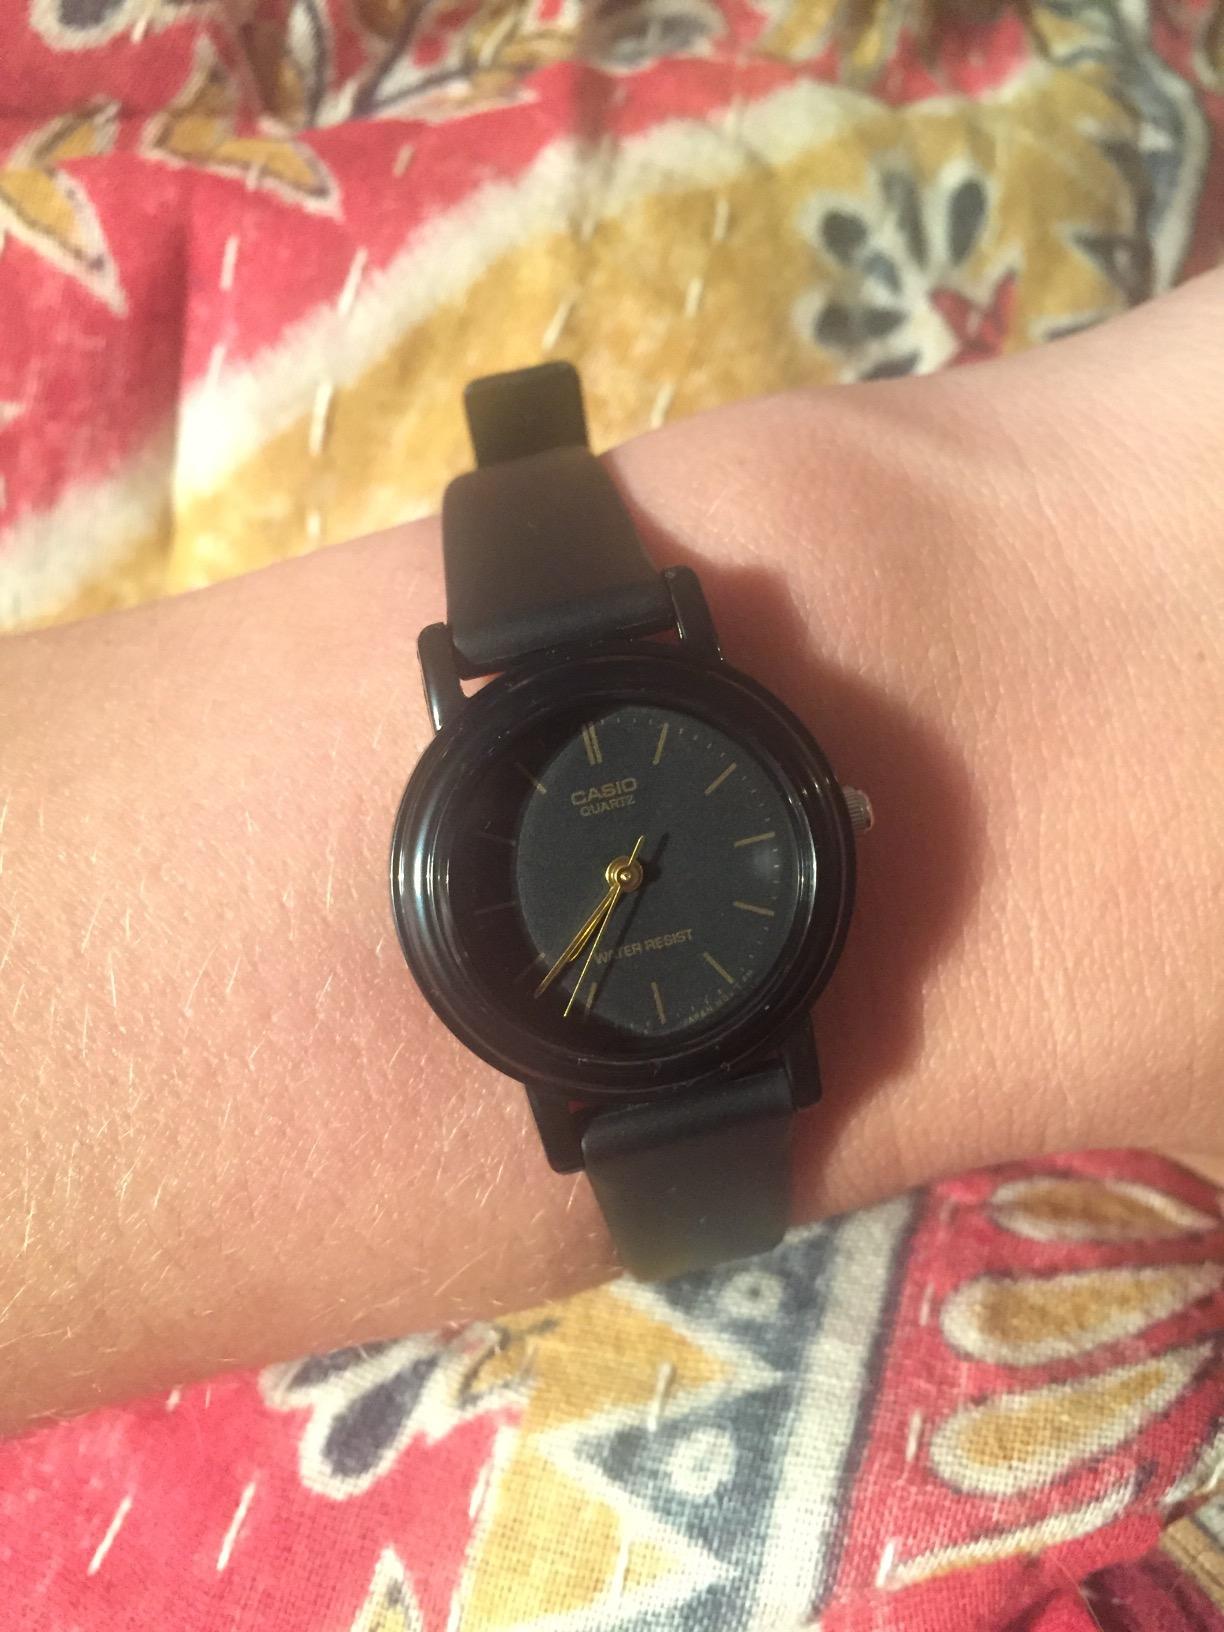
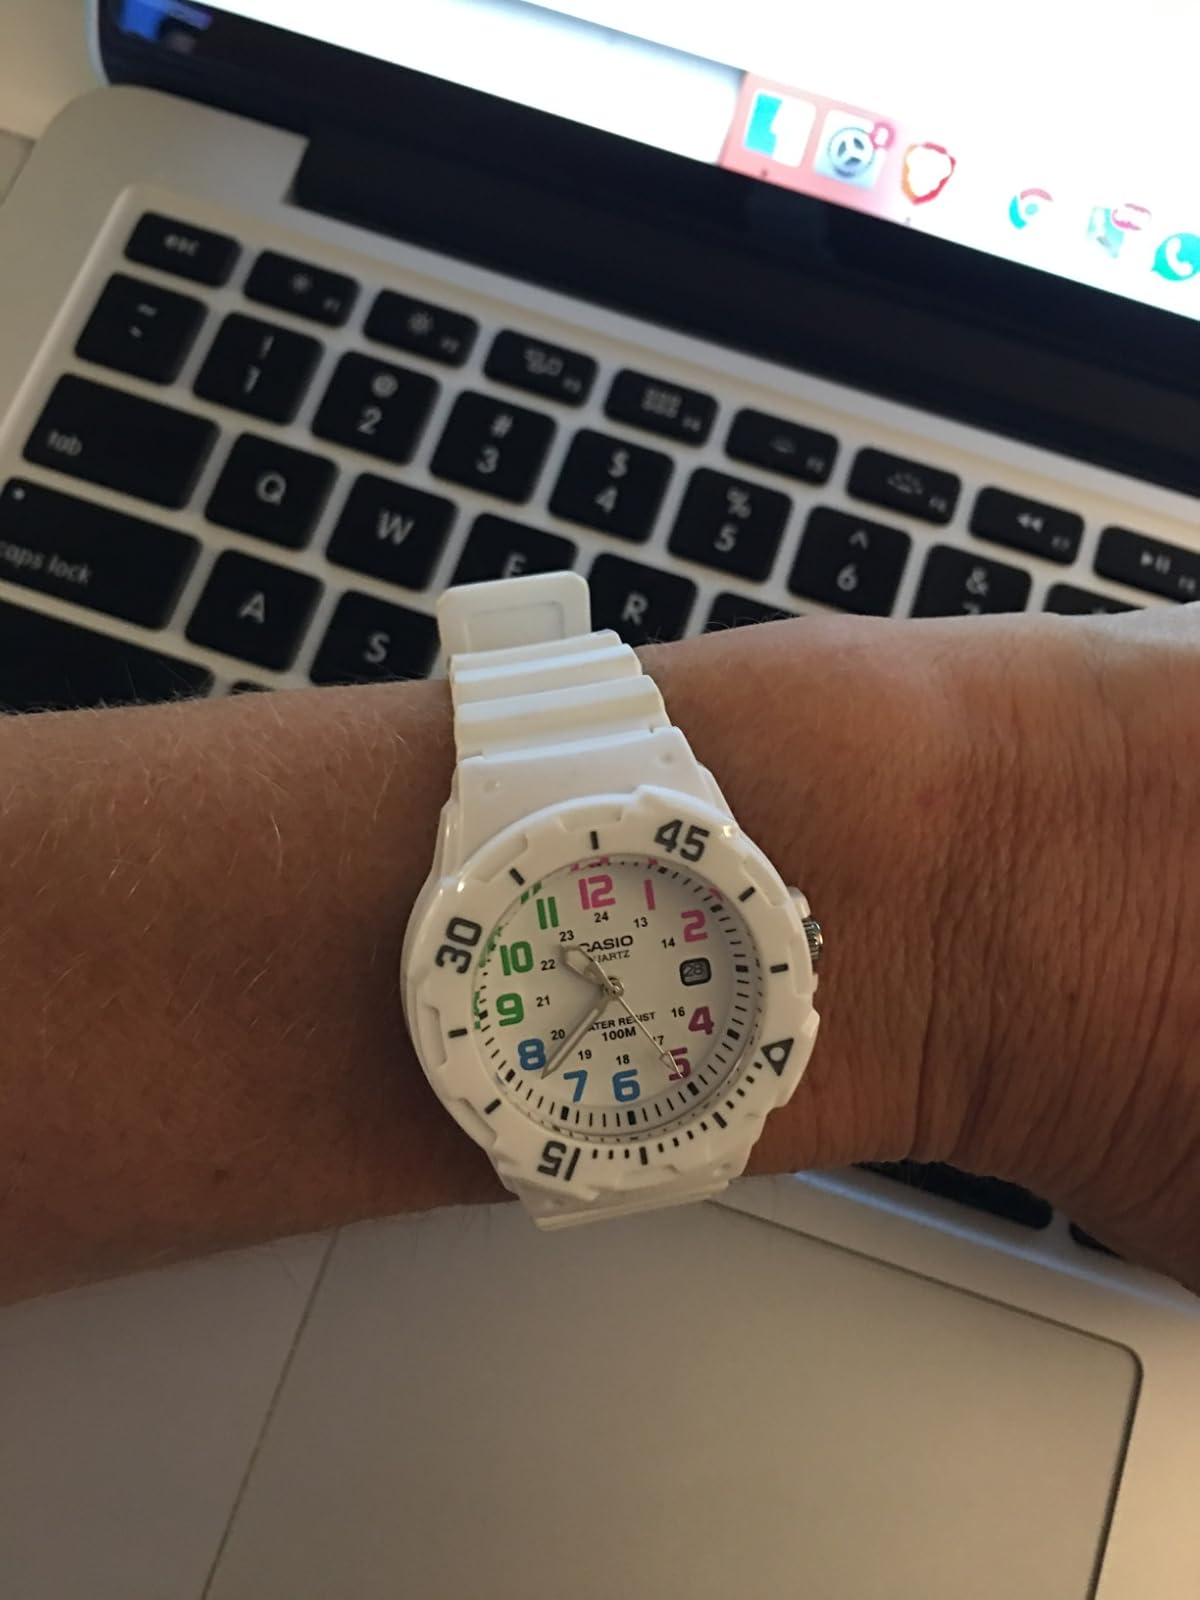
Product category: accessories_watch
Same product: no